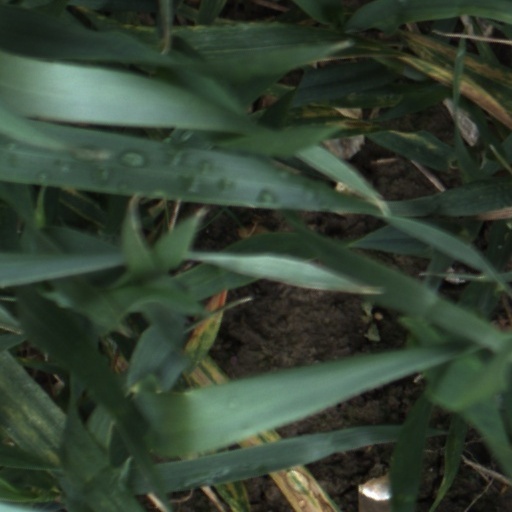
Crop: wheat